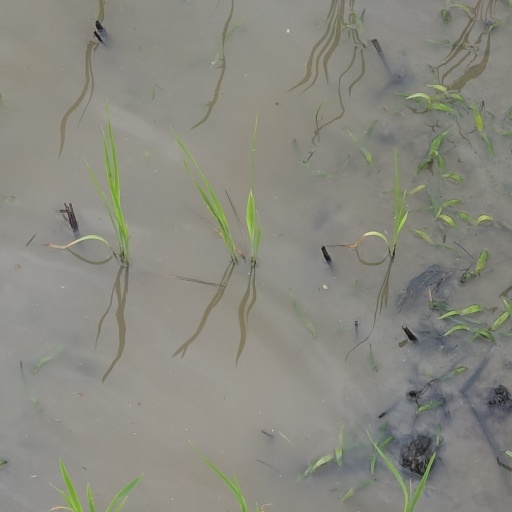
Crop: rice